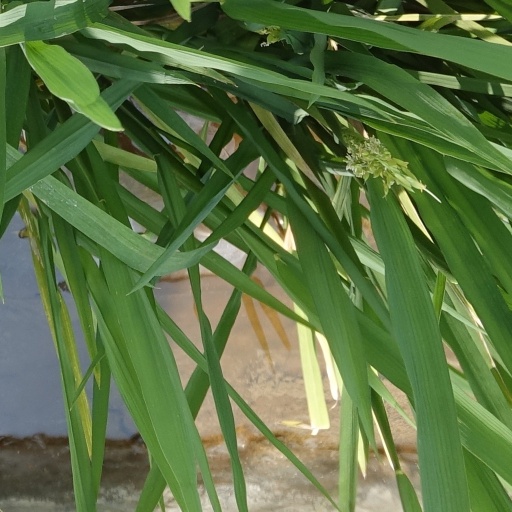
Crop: rice